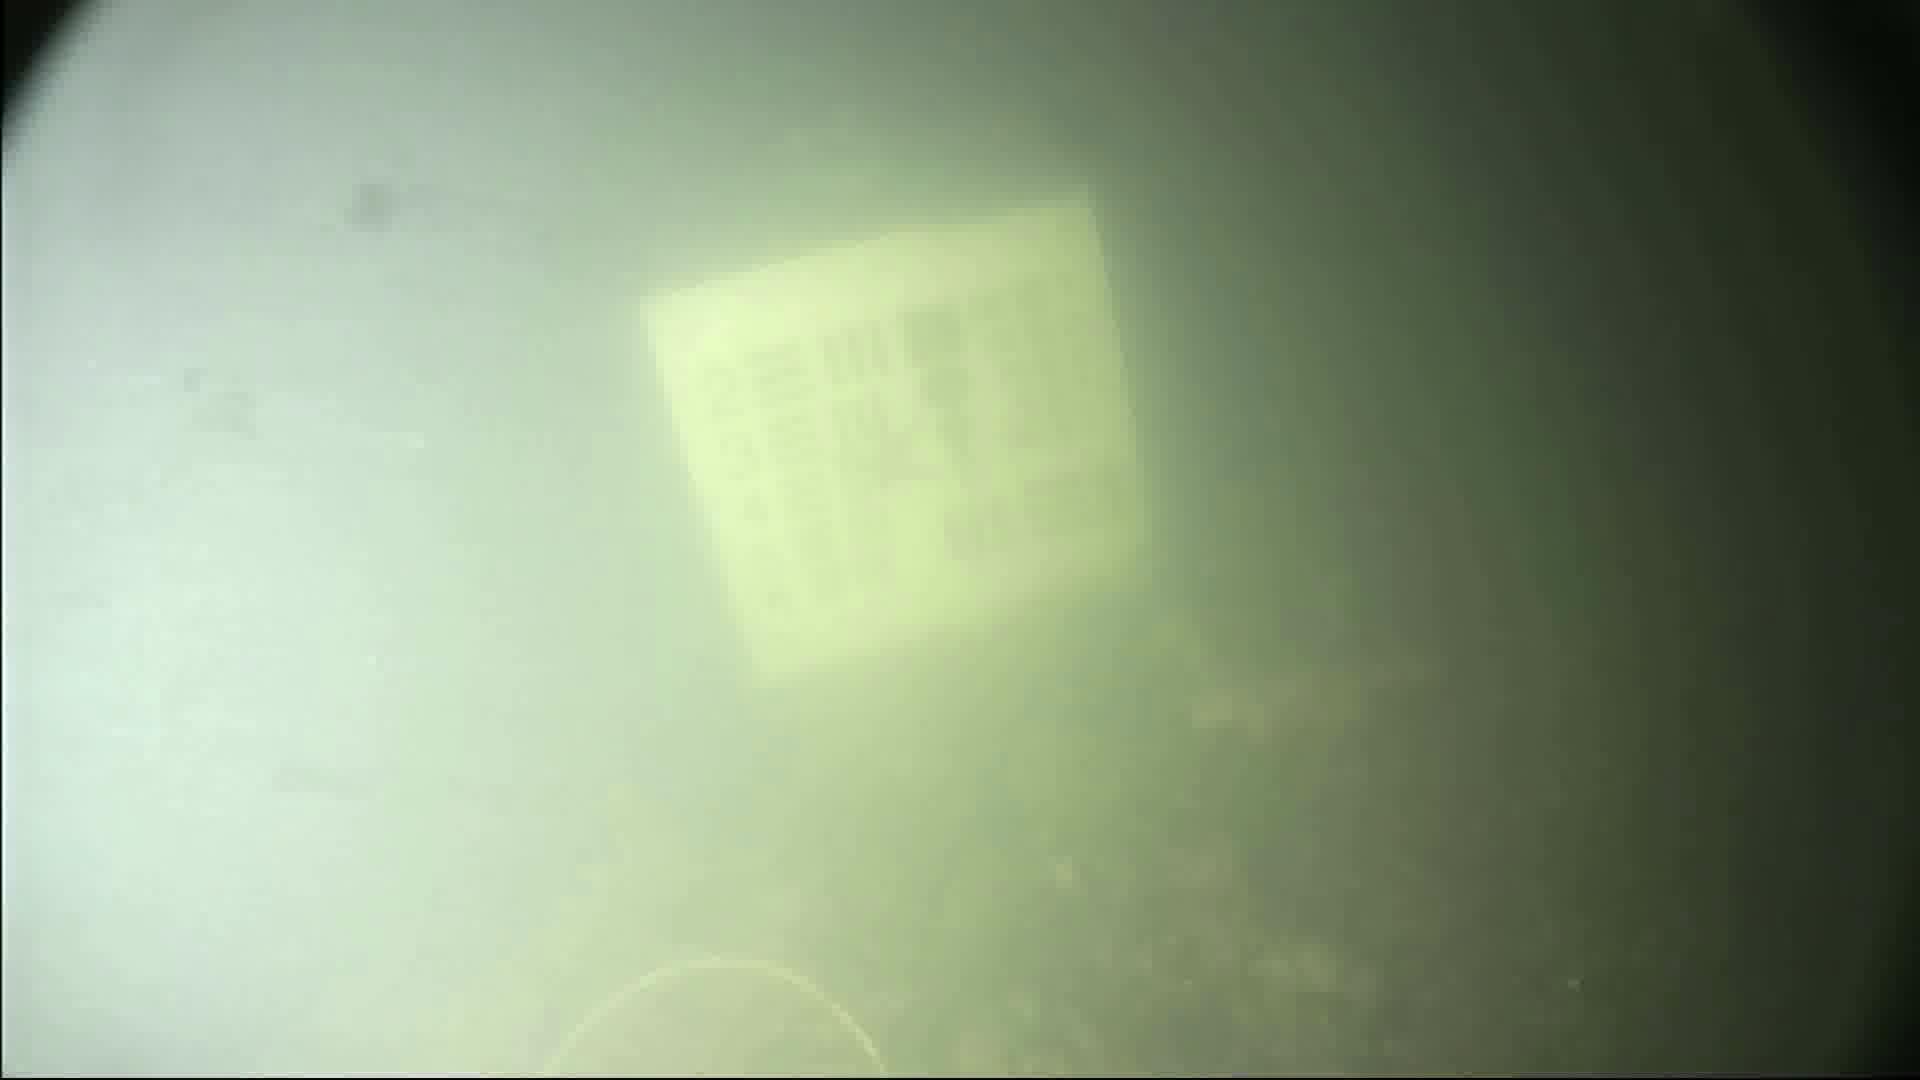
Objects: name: crab